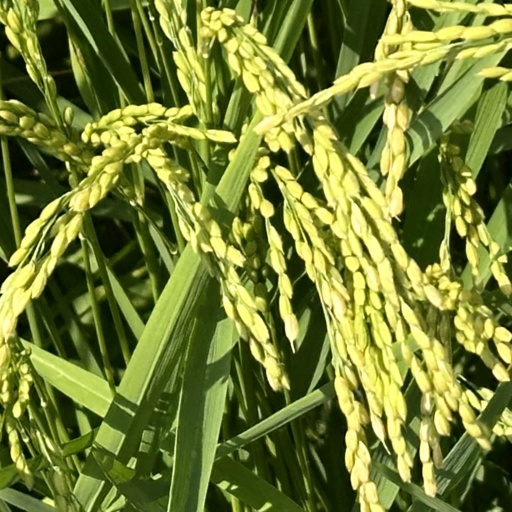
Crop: rice